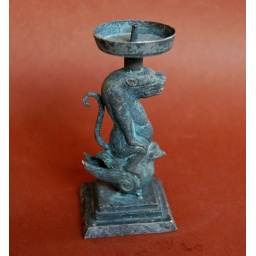
Bronze incense holder of a pair in the shape of a bear standing on top of a bird. Private Portuguese Collection